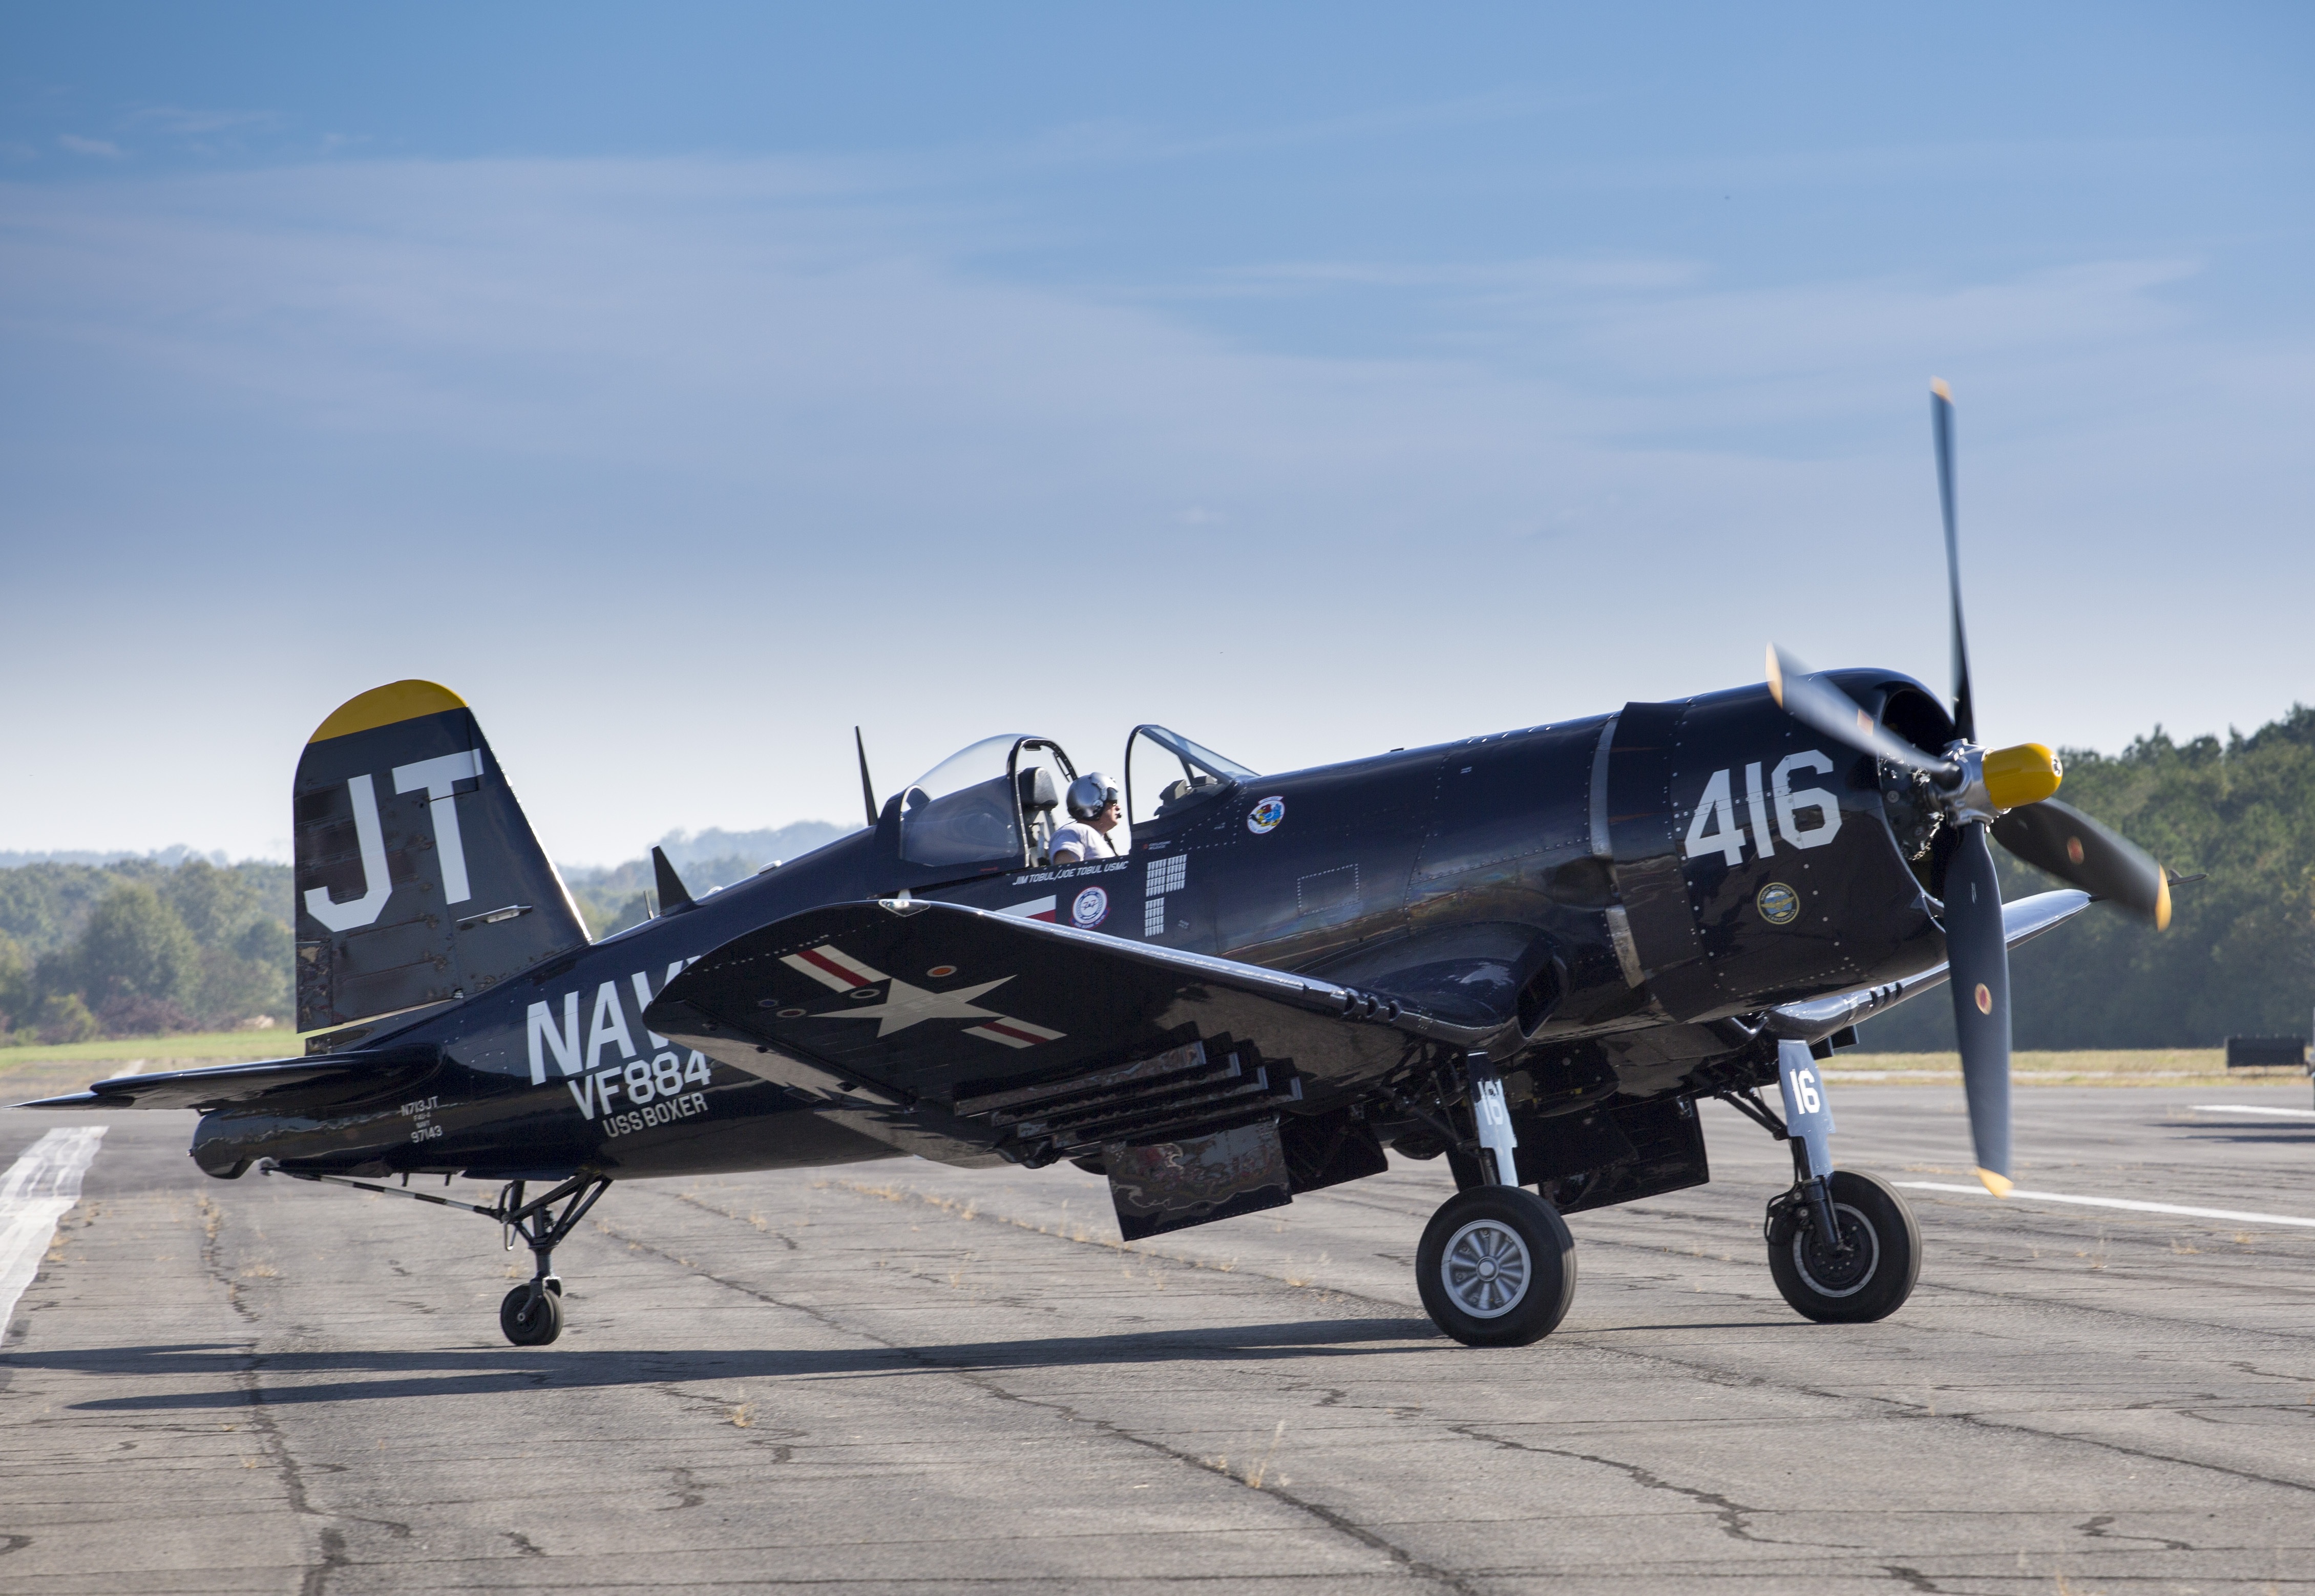
wing, air, airplane, plane, aircraft, military, vehicle, aviation, blue, historic, war, propeller, airshow, restored, fighter aircraft, military aircraft, atmosphere of earth, propeller driven aircraft, vought f4u corsair, grumman f8f bearcat, north american t 6 texan, north american p 51 mustang, curtiss p 40 warhawk, focke wulf fw 190, republic p 47 thunderbolt, douglas sbd dauntless, at 6, wings over north georgia, grumman f6f hellcat